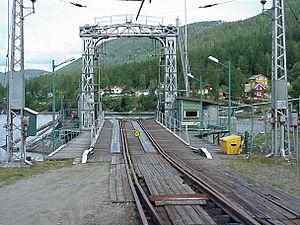
Tinnosbanen
Jernbanefærgeleje på Tinnoset Station.
Tinnosbanen er en jernbane mellem Tinnoset og Hjuksebø i Norge. Indtil 2008 definerede Jernbaneverket Tinnosbanen som den 30 km lange strækning mellem Notodden og Tinnoset, mens hele strækningen fra Tinnoset til Hjuksebø var en del af Bratsbergbanen. Strækningen mellem Notodden og Hjuksebø betjenes af NSB's persontog, mens der ikke er regulær trafik mellem Tinnoset og Notodden.